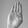
ASL letter: B